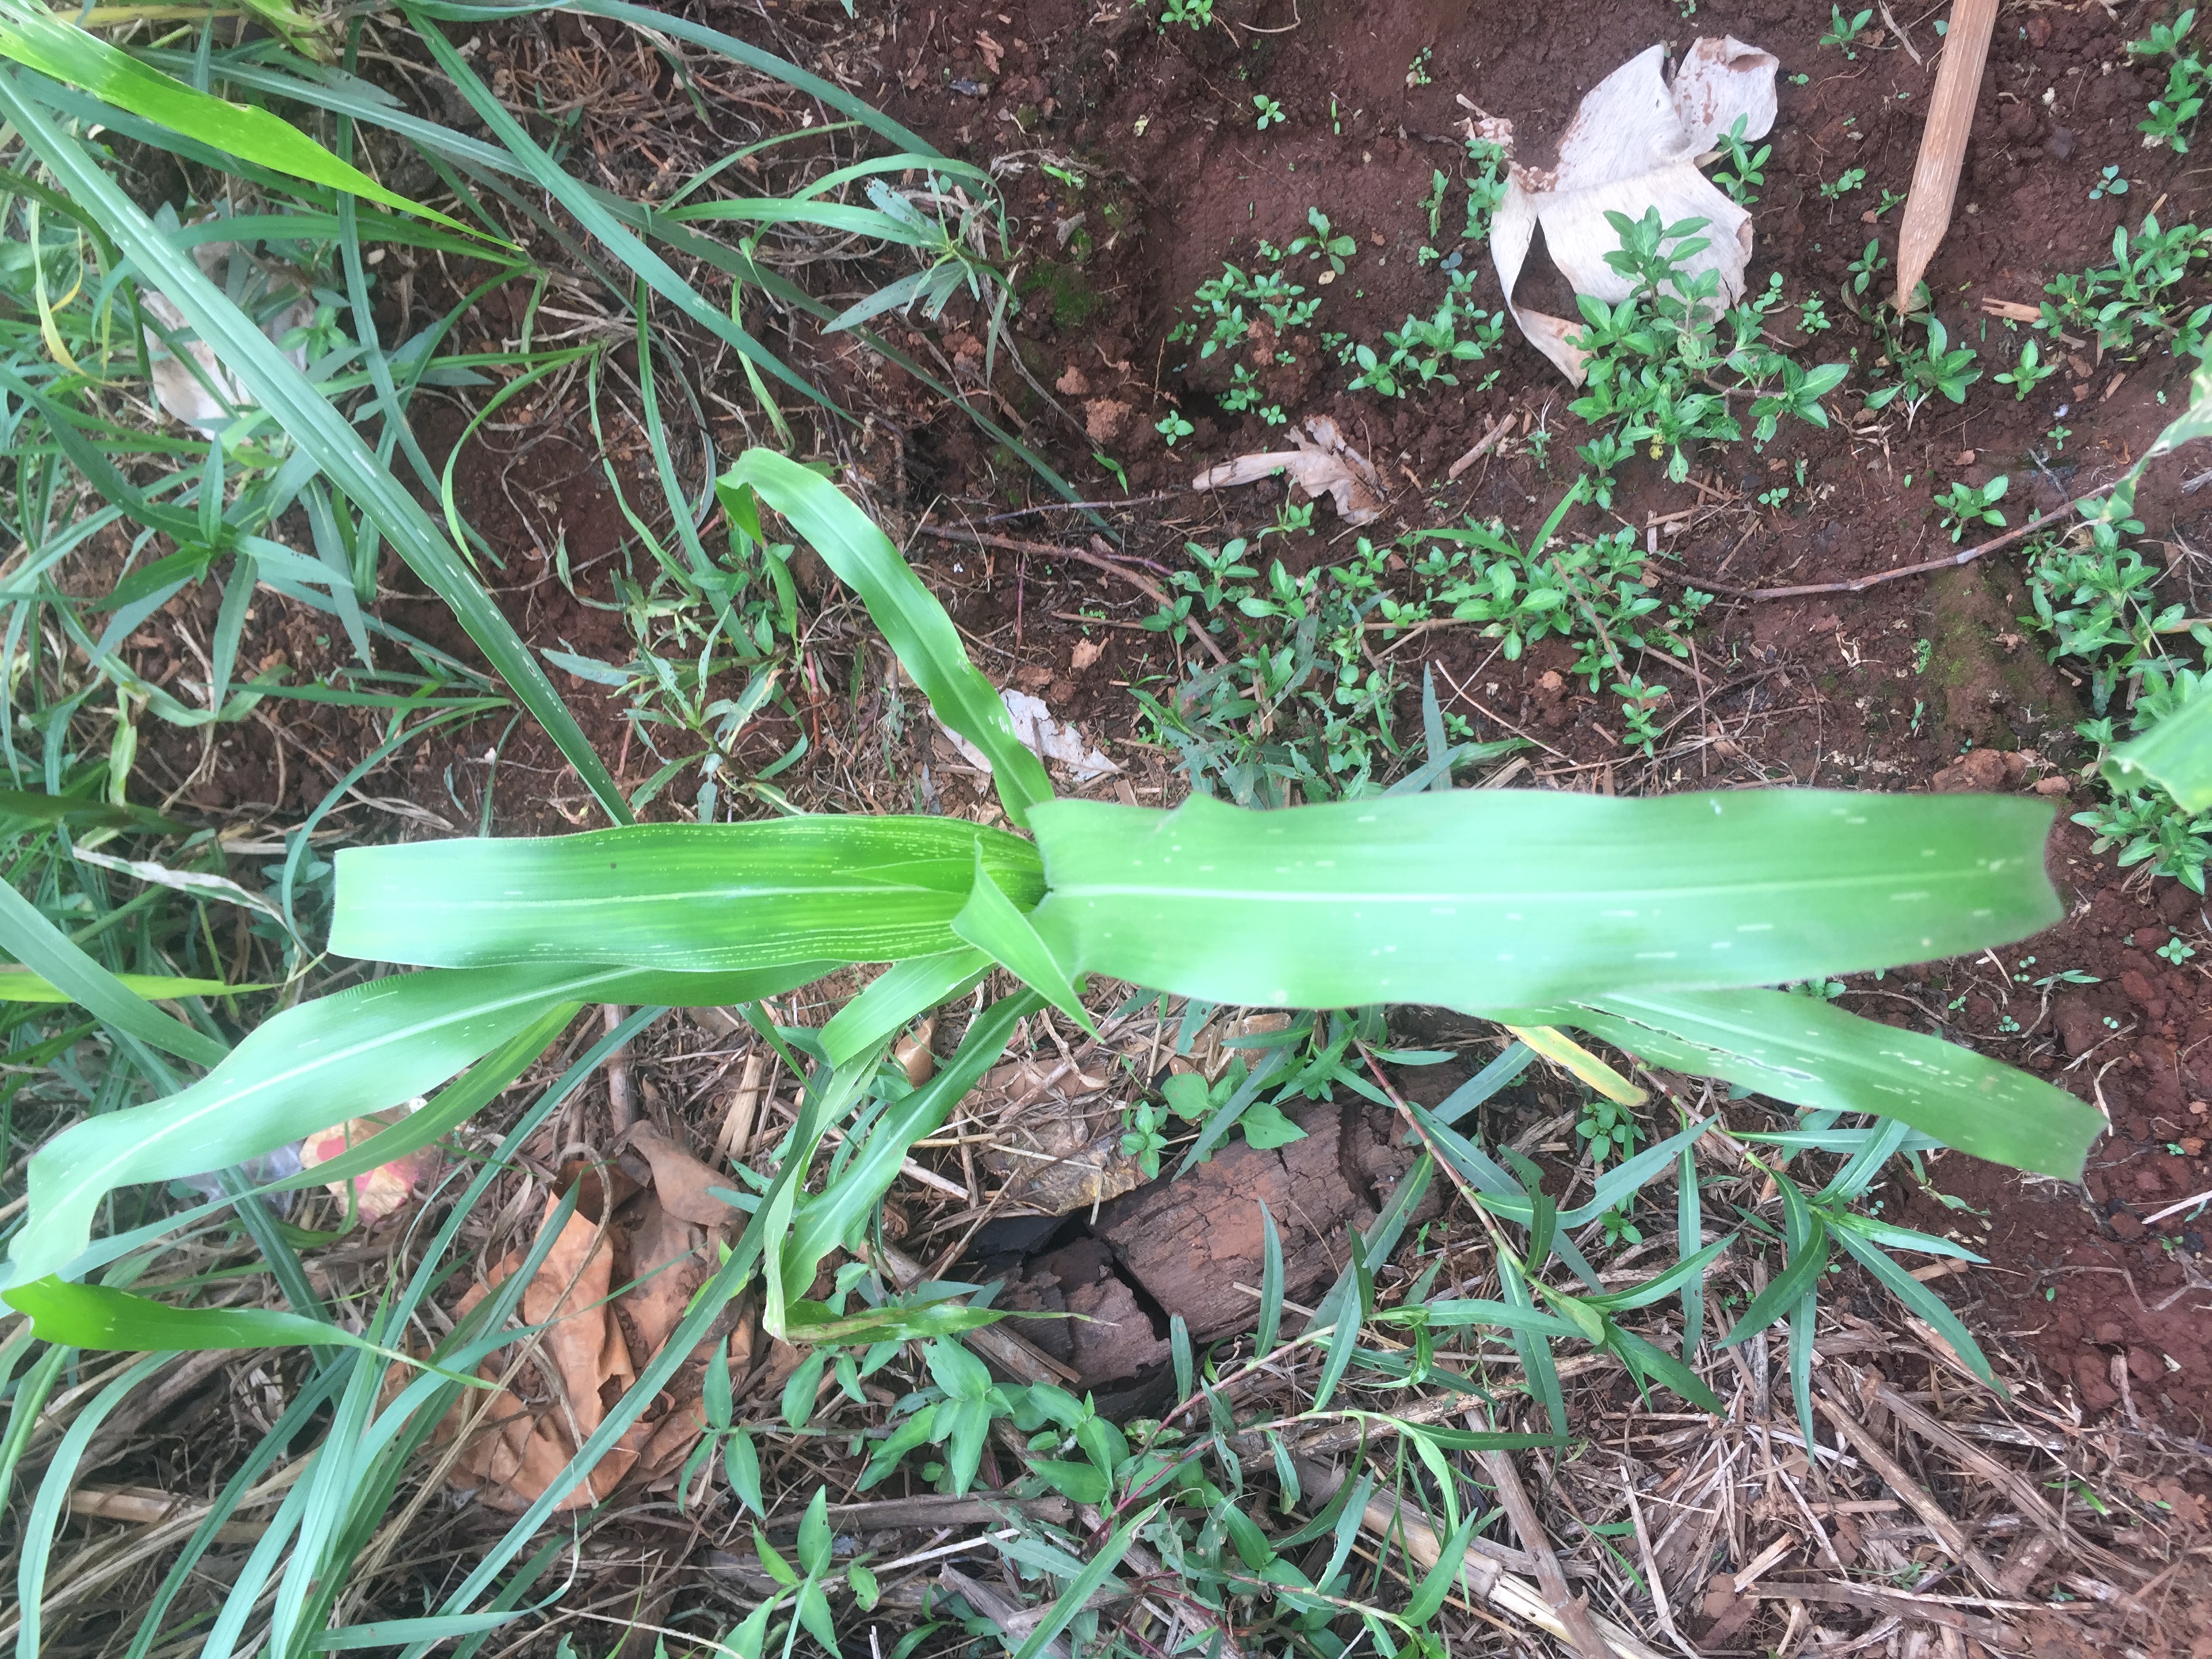
Label: helminthosporium_leaf_blight